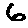
Label: 6